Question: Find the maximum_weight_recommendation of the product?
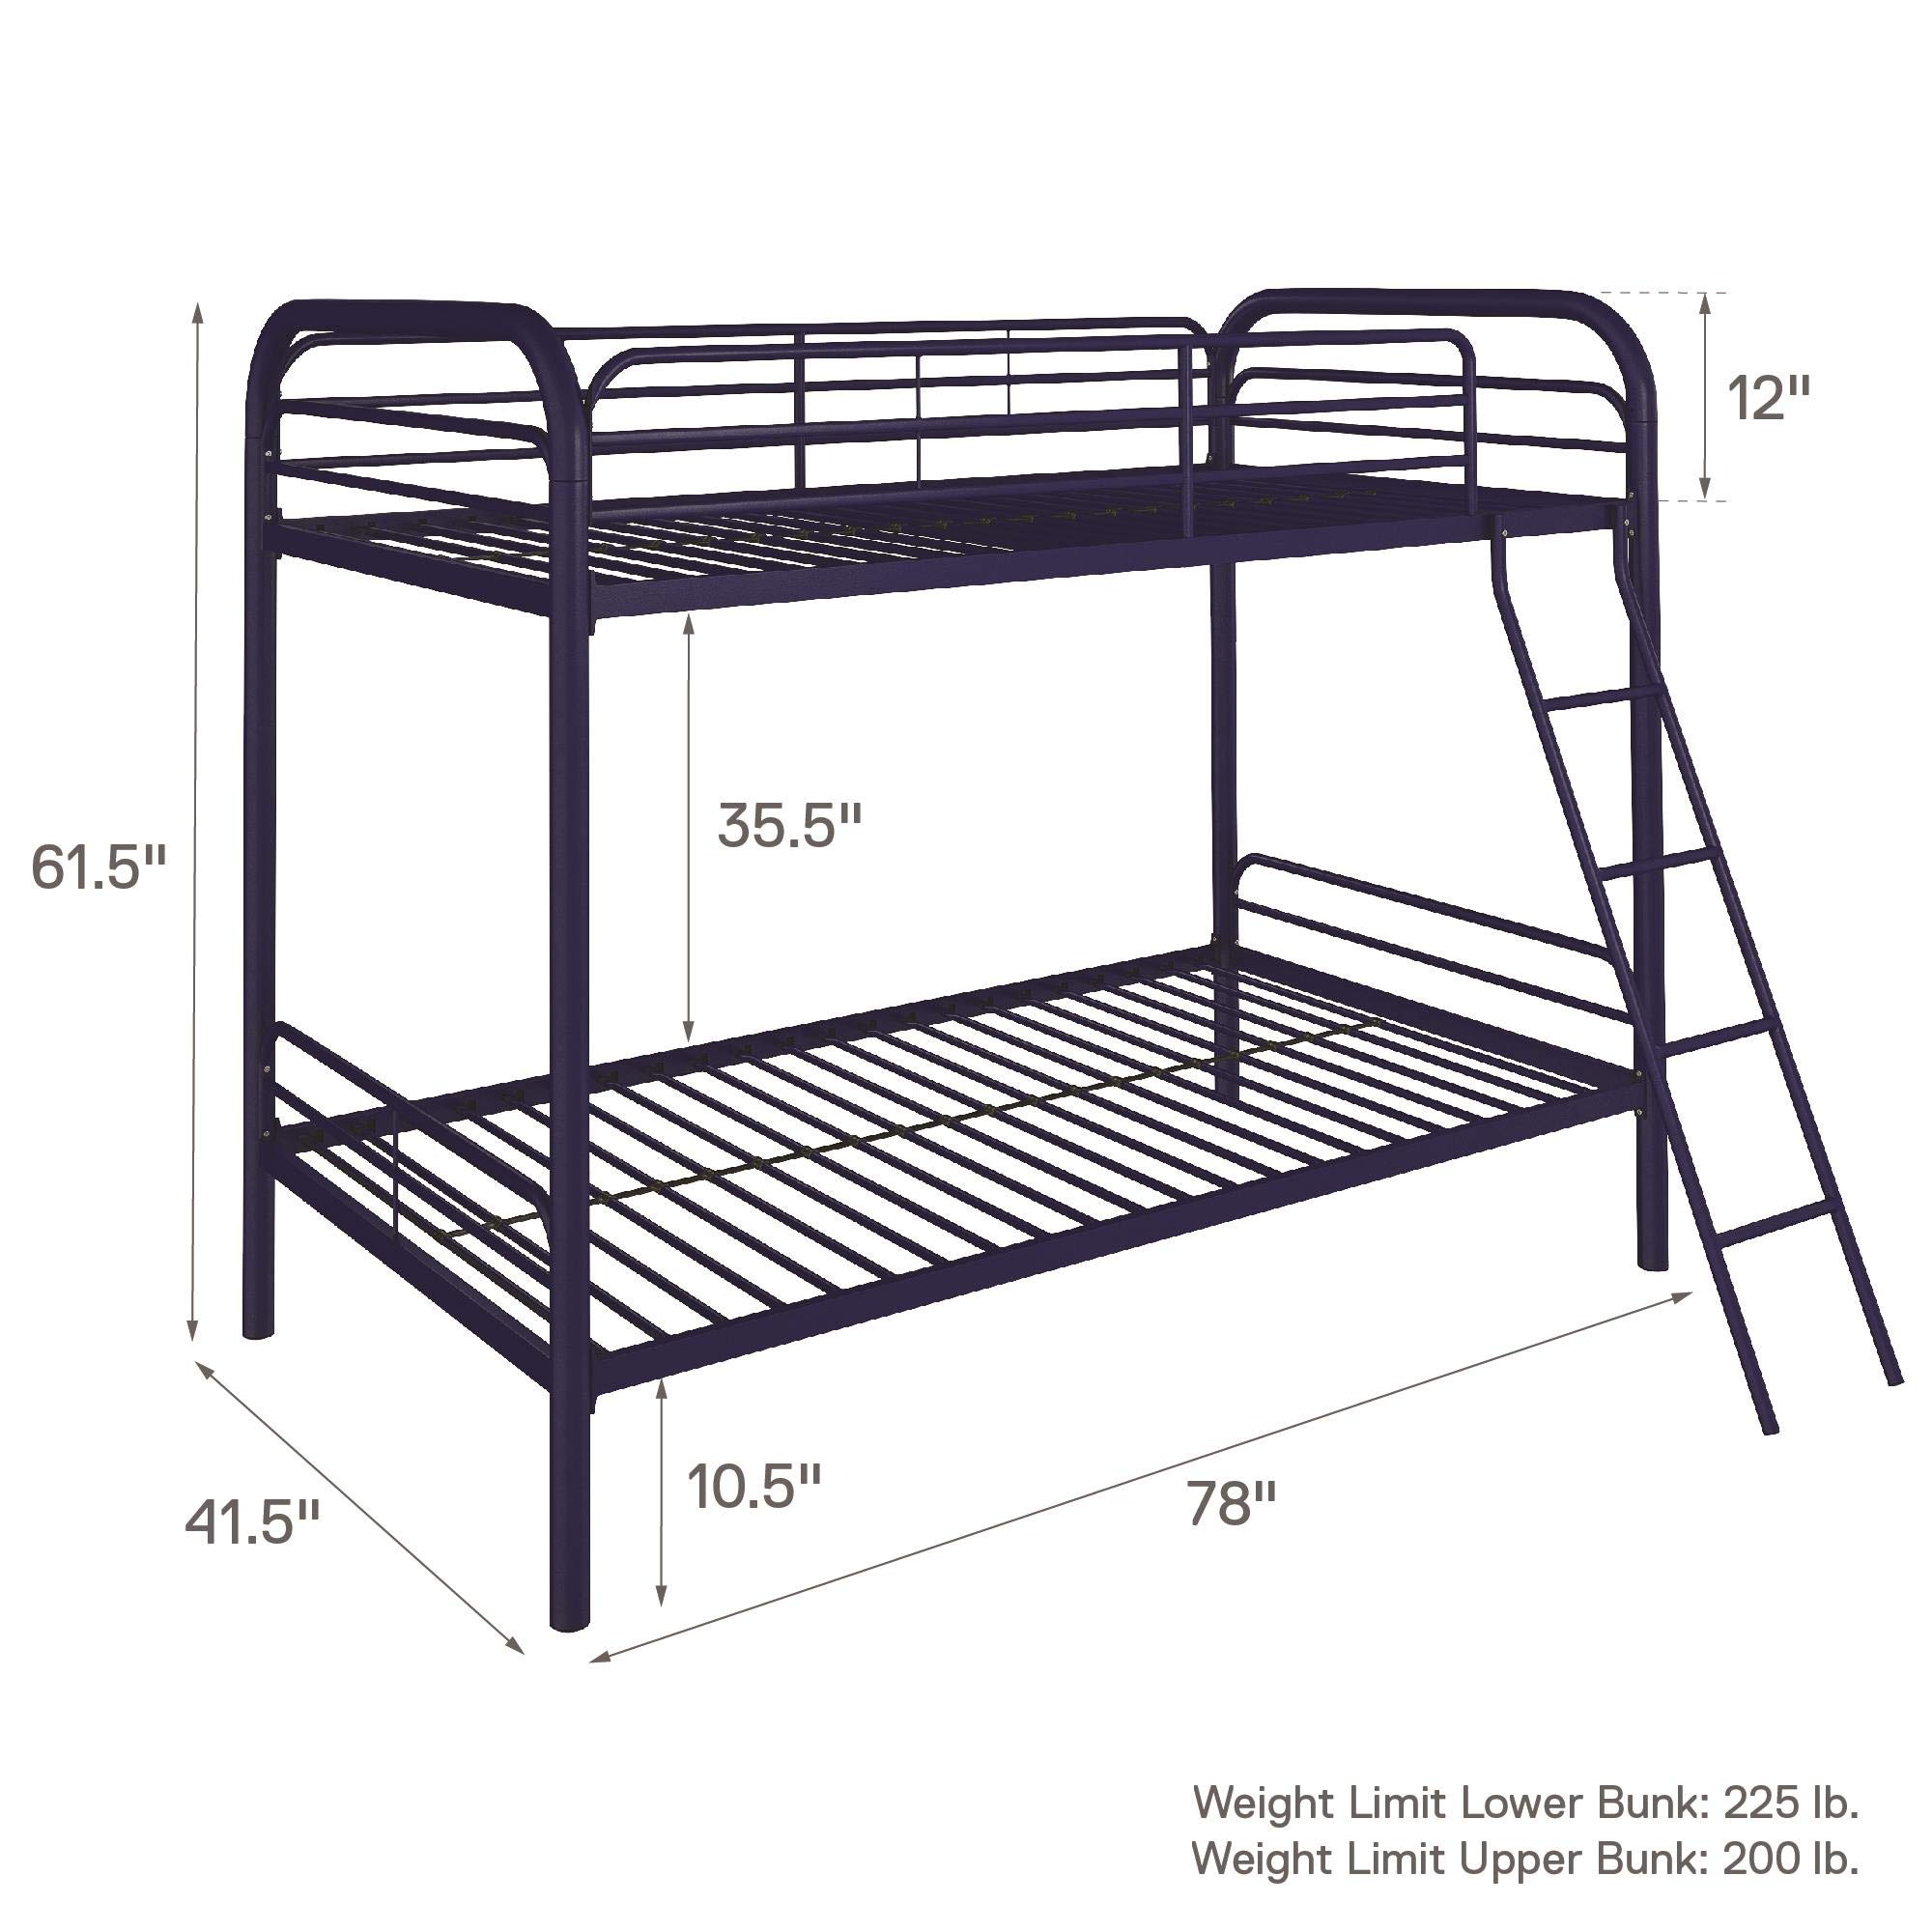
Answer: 225 pound